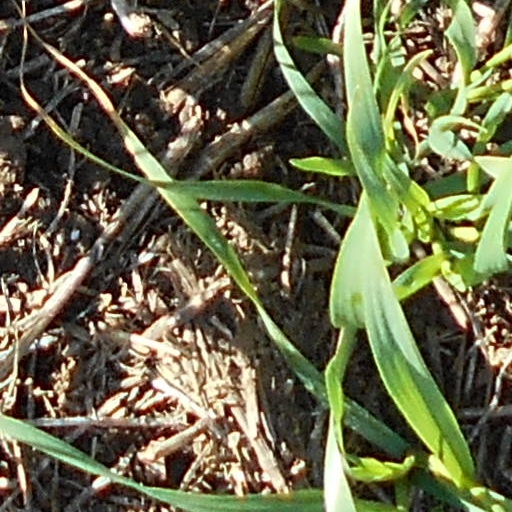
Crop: wheat